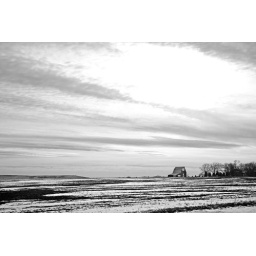
barn in field